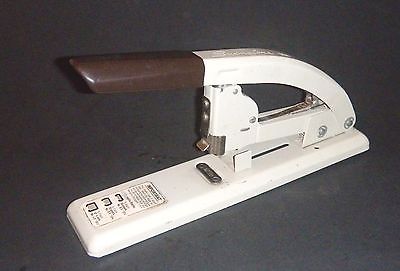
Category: stapler